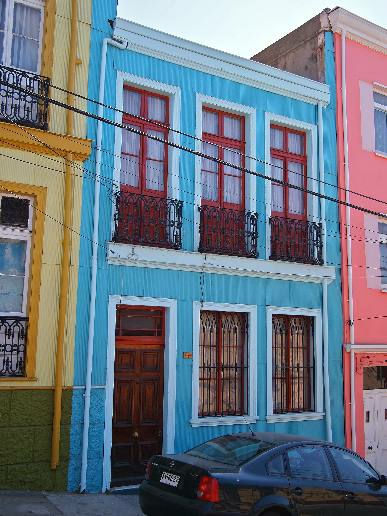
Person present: No